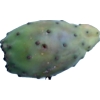
Label: cactus_fruit_green